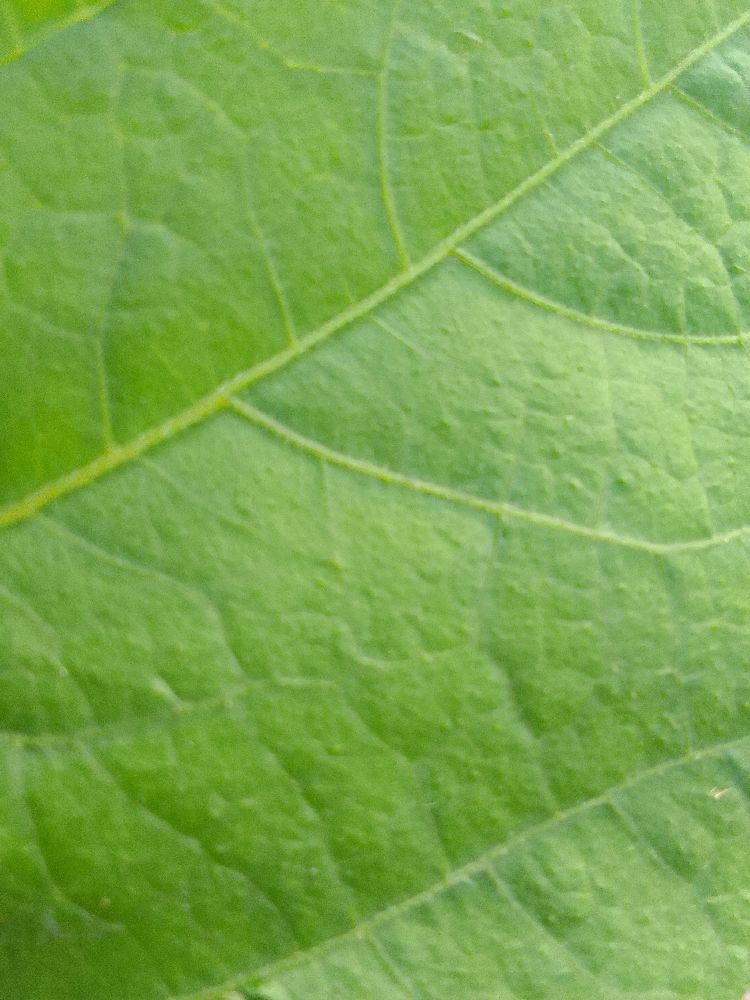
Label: healthy